Marie-Françoise Clergeau

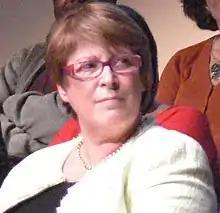
Clergeau in 2008.

Marie-Françoise Clergeau (born 2 May 1948 in Nantes) was a member of the National Assembly of France. She represented Loire-Atlantique's 2nd constituency from 1997 to 2017, as a member of the Socialiste, radical, citoyen et divers gauche. On 29 January 2013 she was a major speaker on to the French National Assembly urging the vote for Marriage Equality.